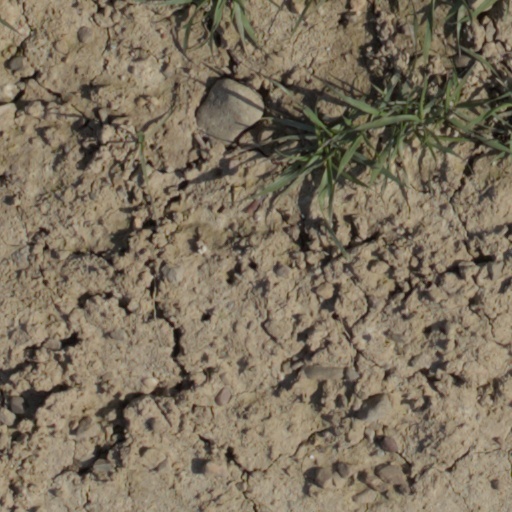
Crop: wheat